Château de Langoiran

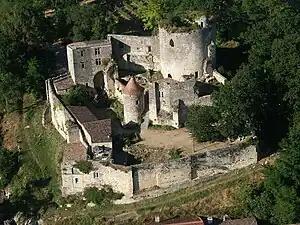
Château de Langoiran

The Château de Langoiran is located in the district of Bordeaux in Gironde, in Langoiran, Aquitaine, France. The "donjon" of the castle (fortified central tower) is one of the largest in France. It overlooks the Garonne Valley and offers a good view for visitors. It has been listed as a French Monument Historique since May 1892.